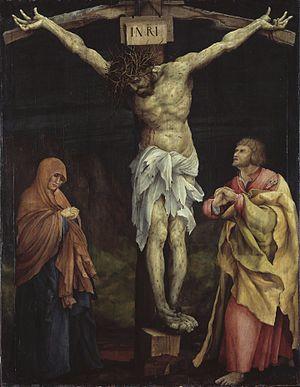
Le suppedaneum est la planchette de bois chevillée sur laquelle les crucifiés pouvaient appuyer leurs pieds. Cette cale de bois prolongeait le supplice du crucifiement en permettant au crucifié qui s'asphyxiait d'épuisement de respirer un peu mieux mais les bourreaux pouvaient réduire l'agonie en brisant les jambes du supplicié. L'emploi de ce support servant à soutenir le poids des suppliciés n'est cependant pas attesté et est probablement une invention des auteurs chrétiens puisqu'il n'apparaît dans l'iconographie religieuse qu'au VIIᵉ siècle. L'emploi de la sedula qui faisait office de fessier est par contre bien attesté.
La Staatliche Kunsthalle de Karlsruhe est un musée d'art conçu par Heinrich Hübsch et inauguré en 1846.